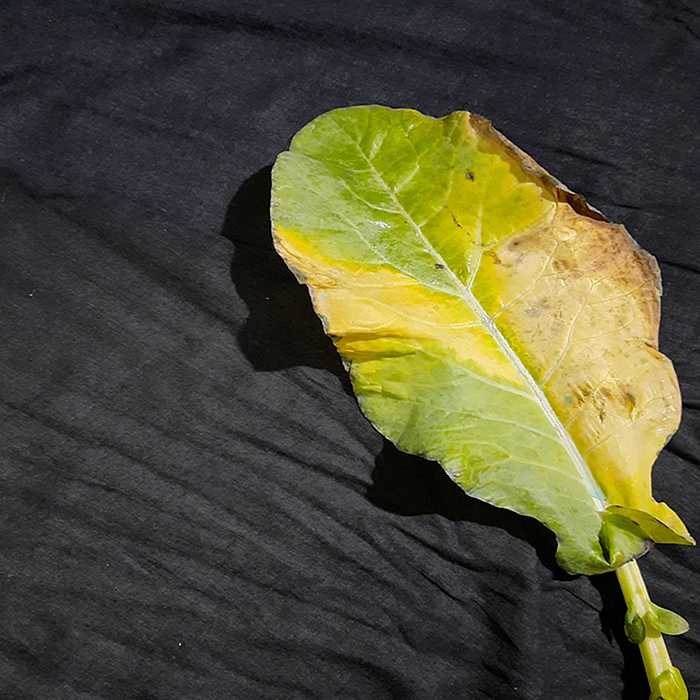
Plant: Cauliflower
Label: Black Rot